Tual

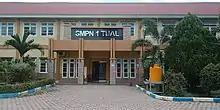
A junior high school in Tual

There are fifteen kindergartens, sixty-four elementary schools, thirty junior high schools, fourteen senior high schools, and six vocational high schools both public and private. In addition, there are three higher education institutions.